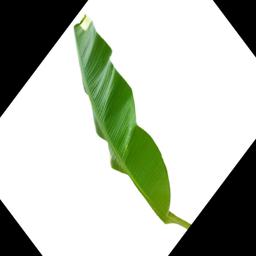
Label: MALBHOG LEAF